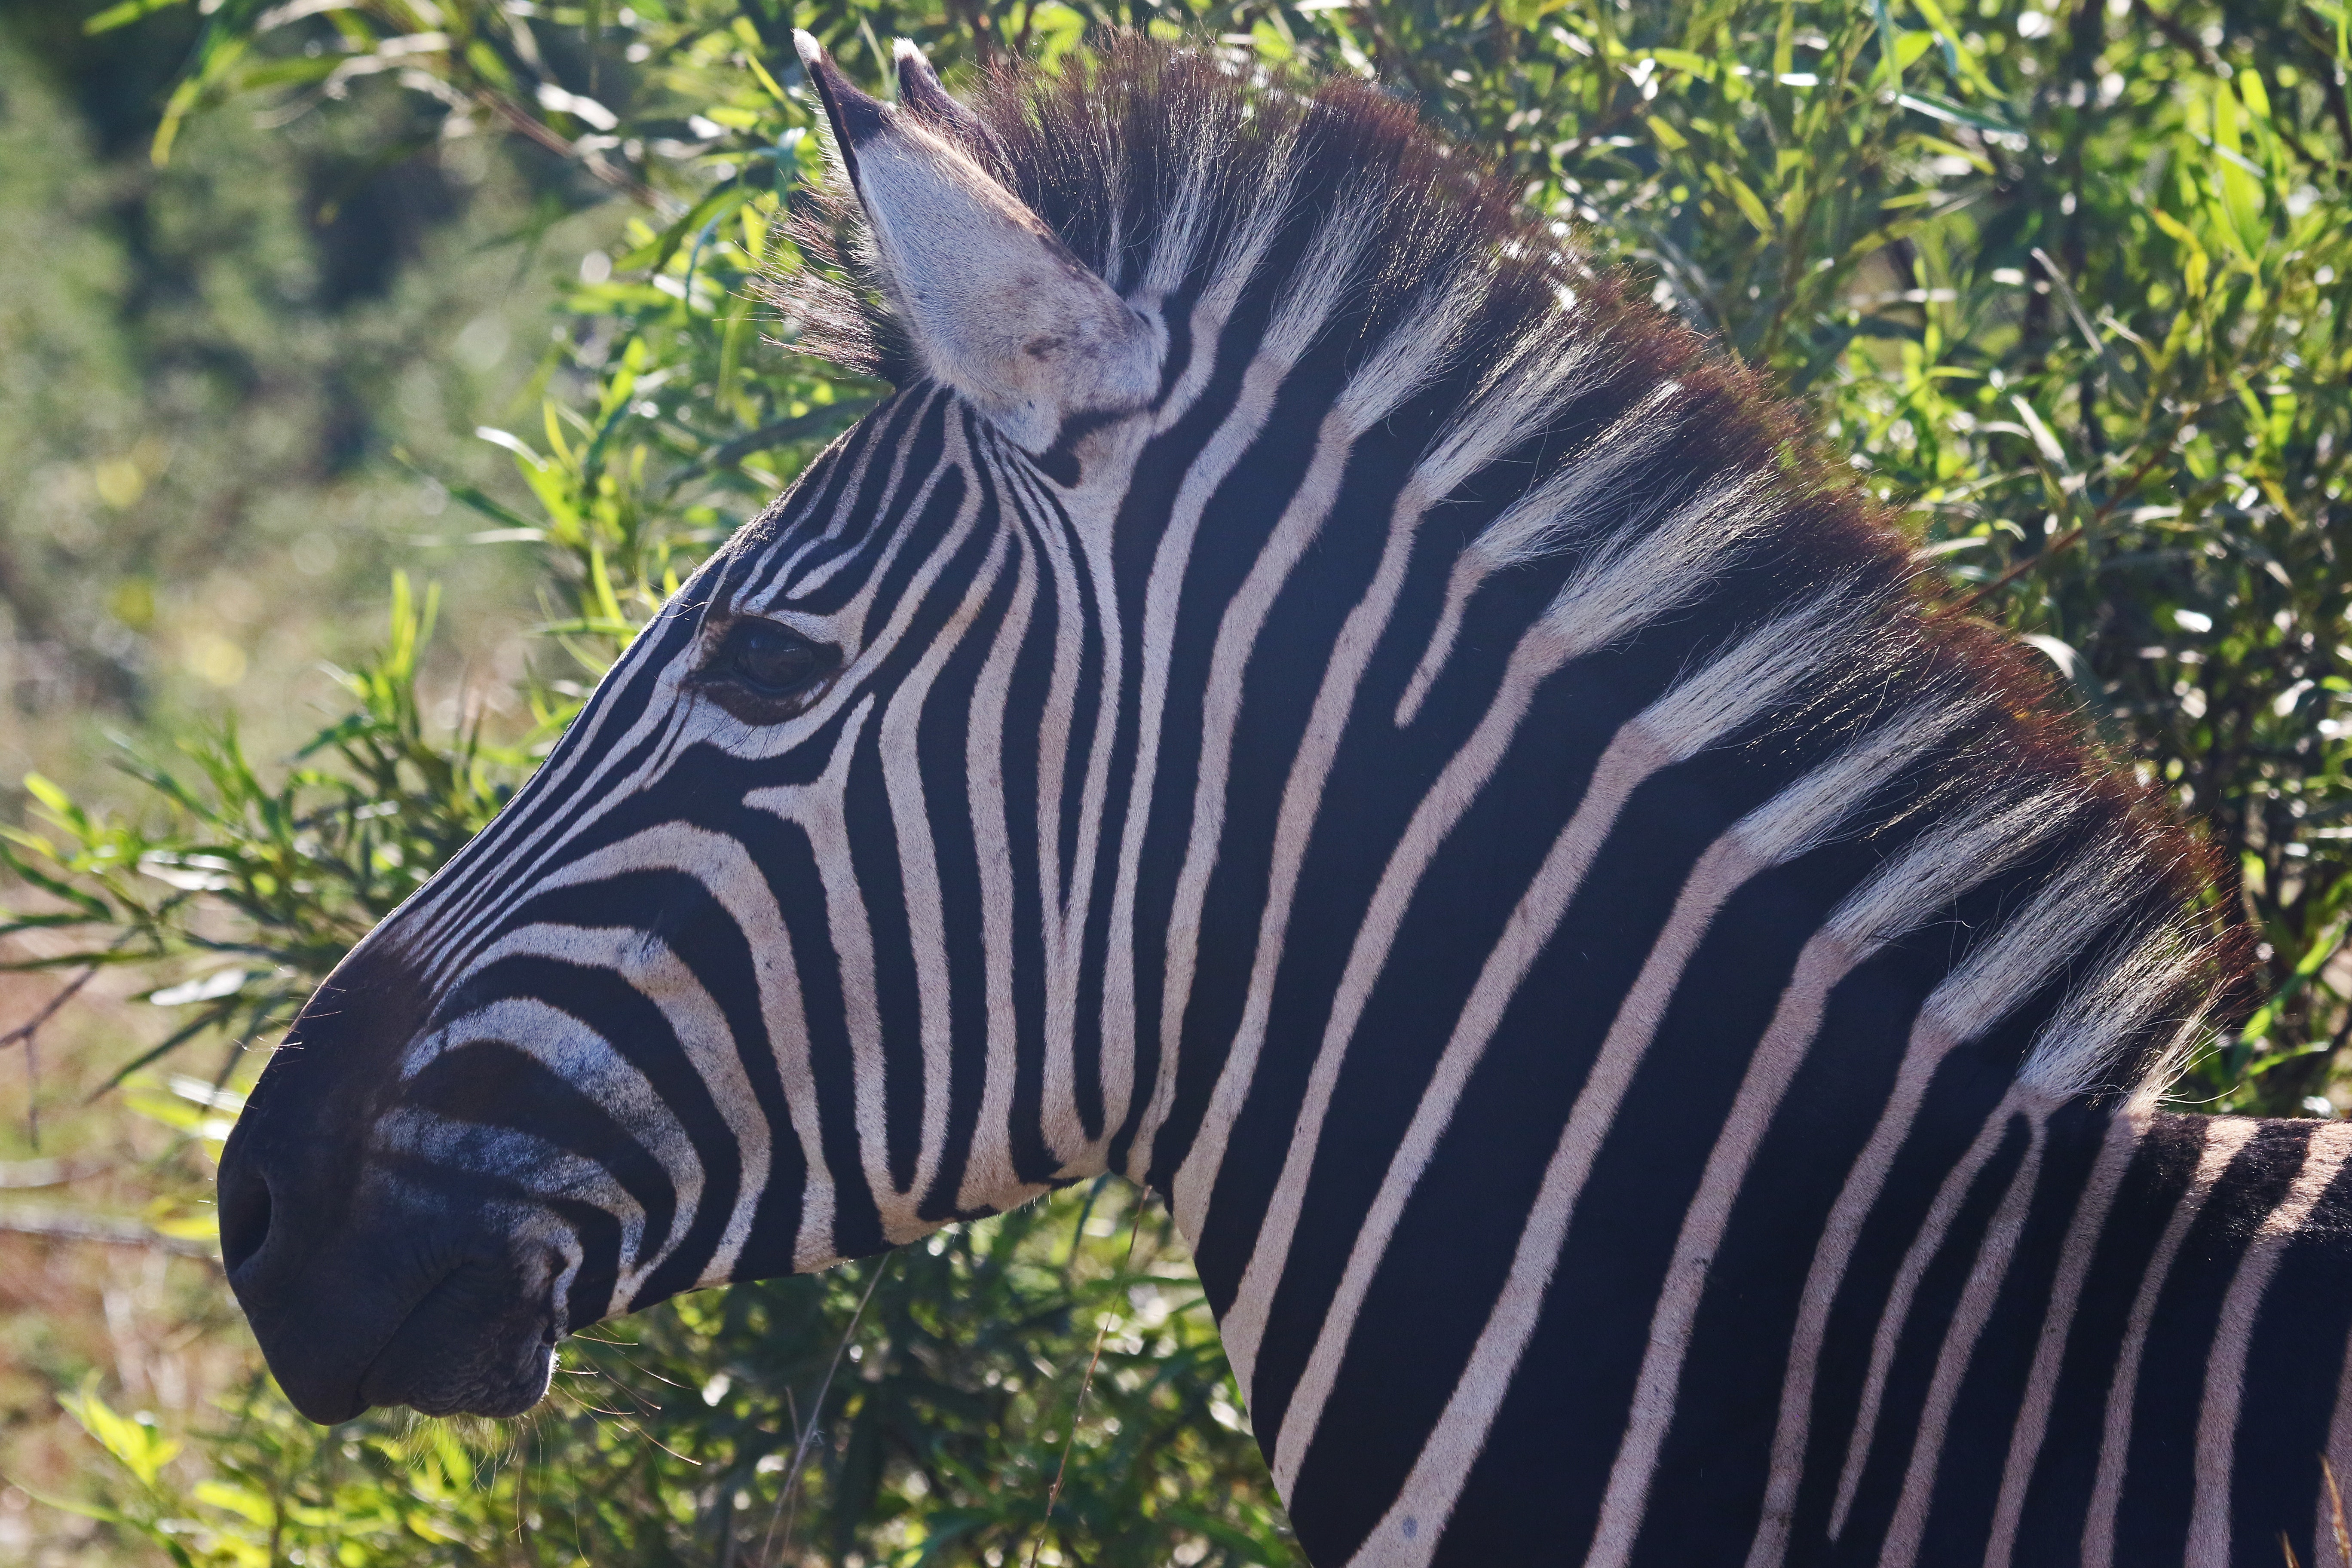
zebra, terrestrial animal, vertebrate, wildlife, mammal, nature reserve, snout, organism, safari, grass, adaptation, plant, national park, plant community, grassland, mane